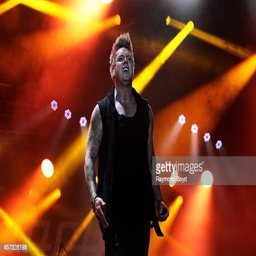
hard rock artist from artist performs during festival